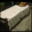
Label: bed